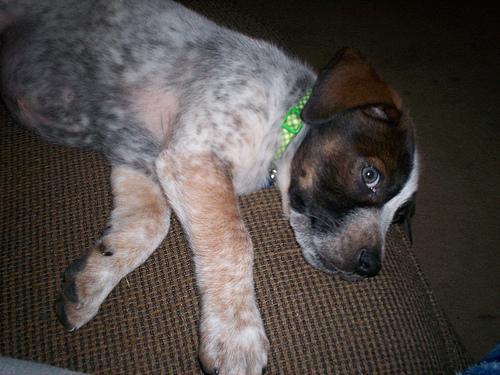
bluetick